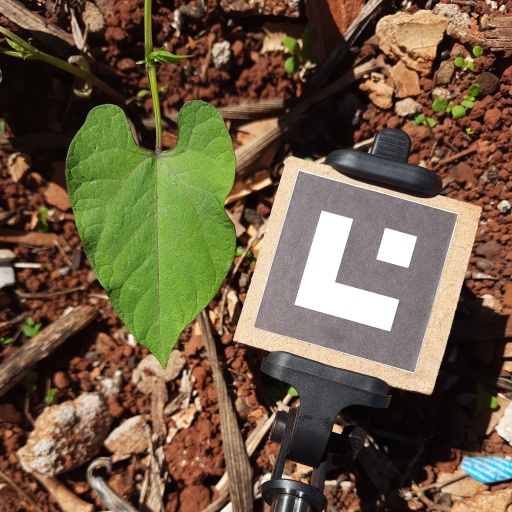
Observations: wavy surface, no eating holes, under sunlight